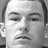
Emotion: neutral